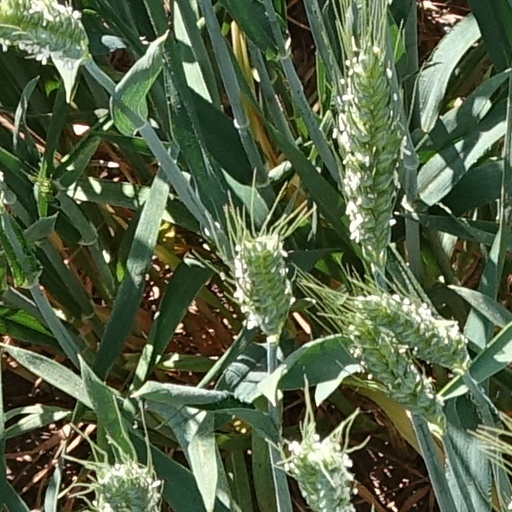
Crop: wheat